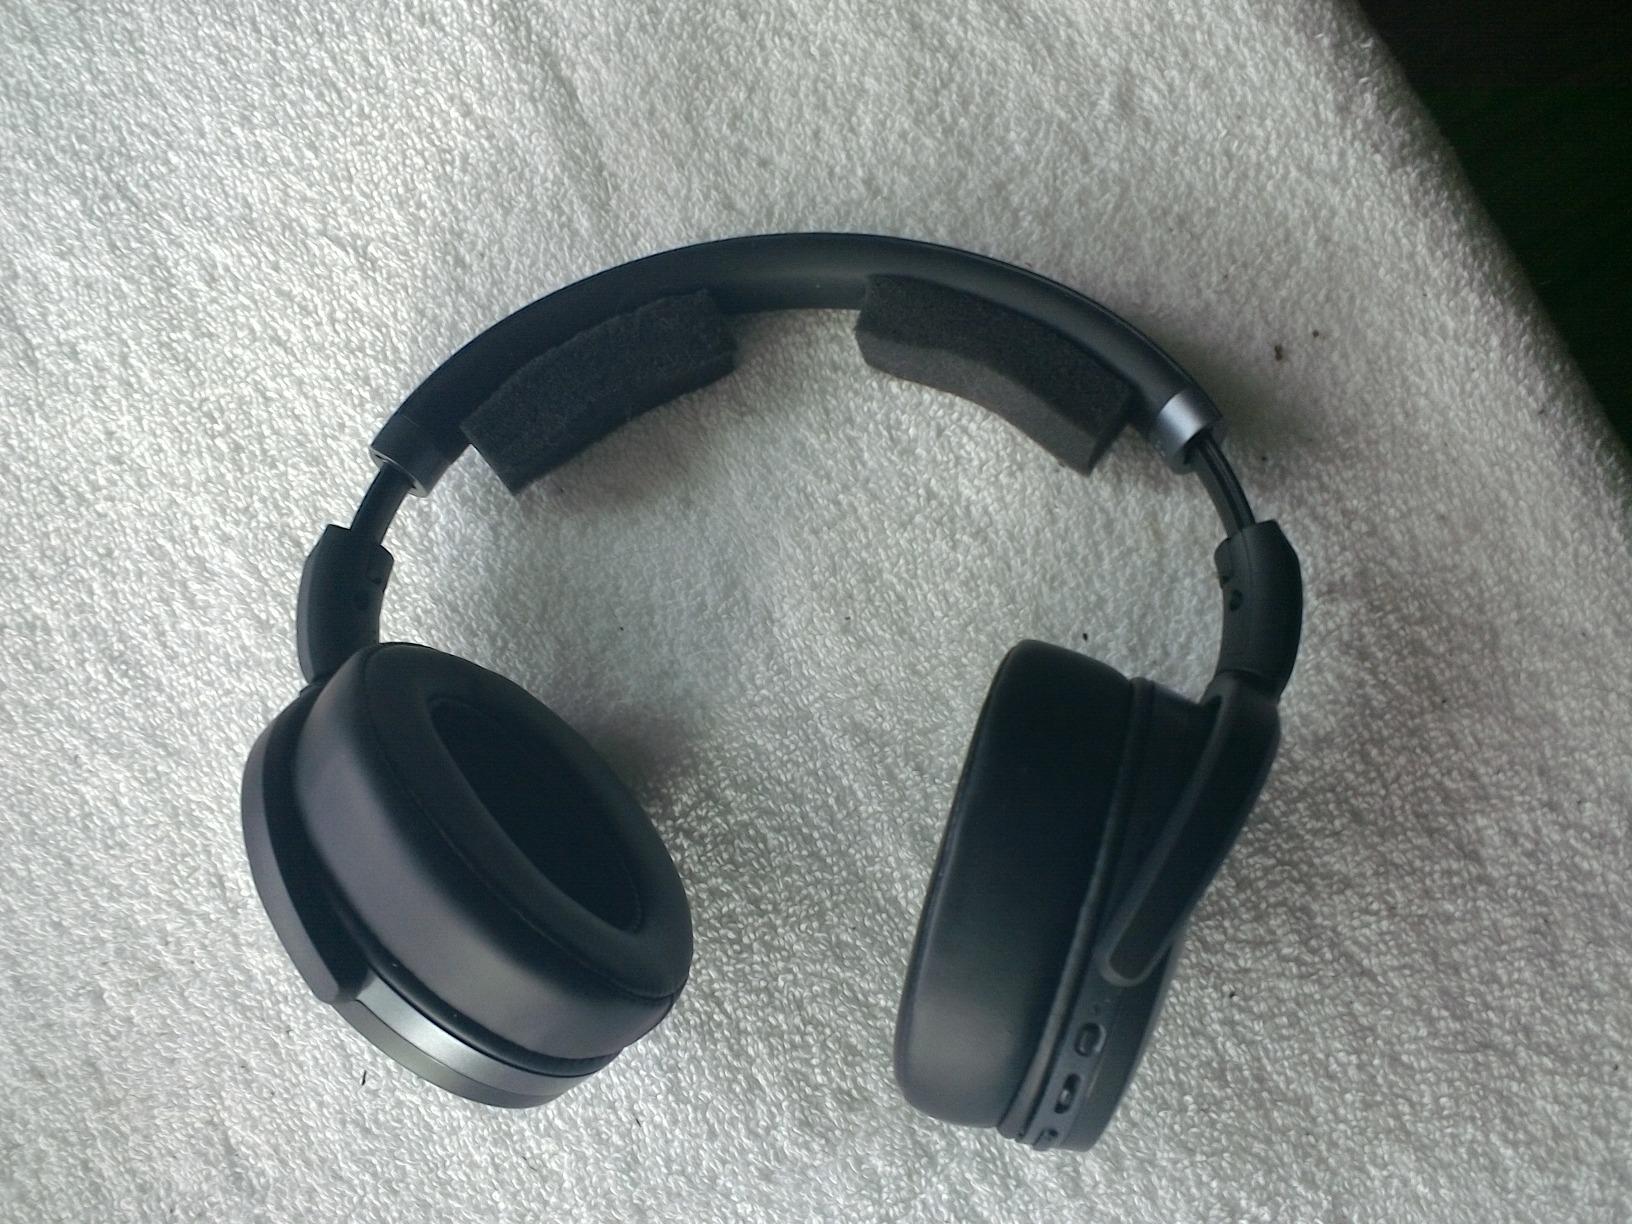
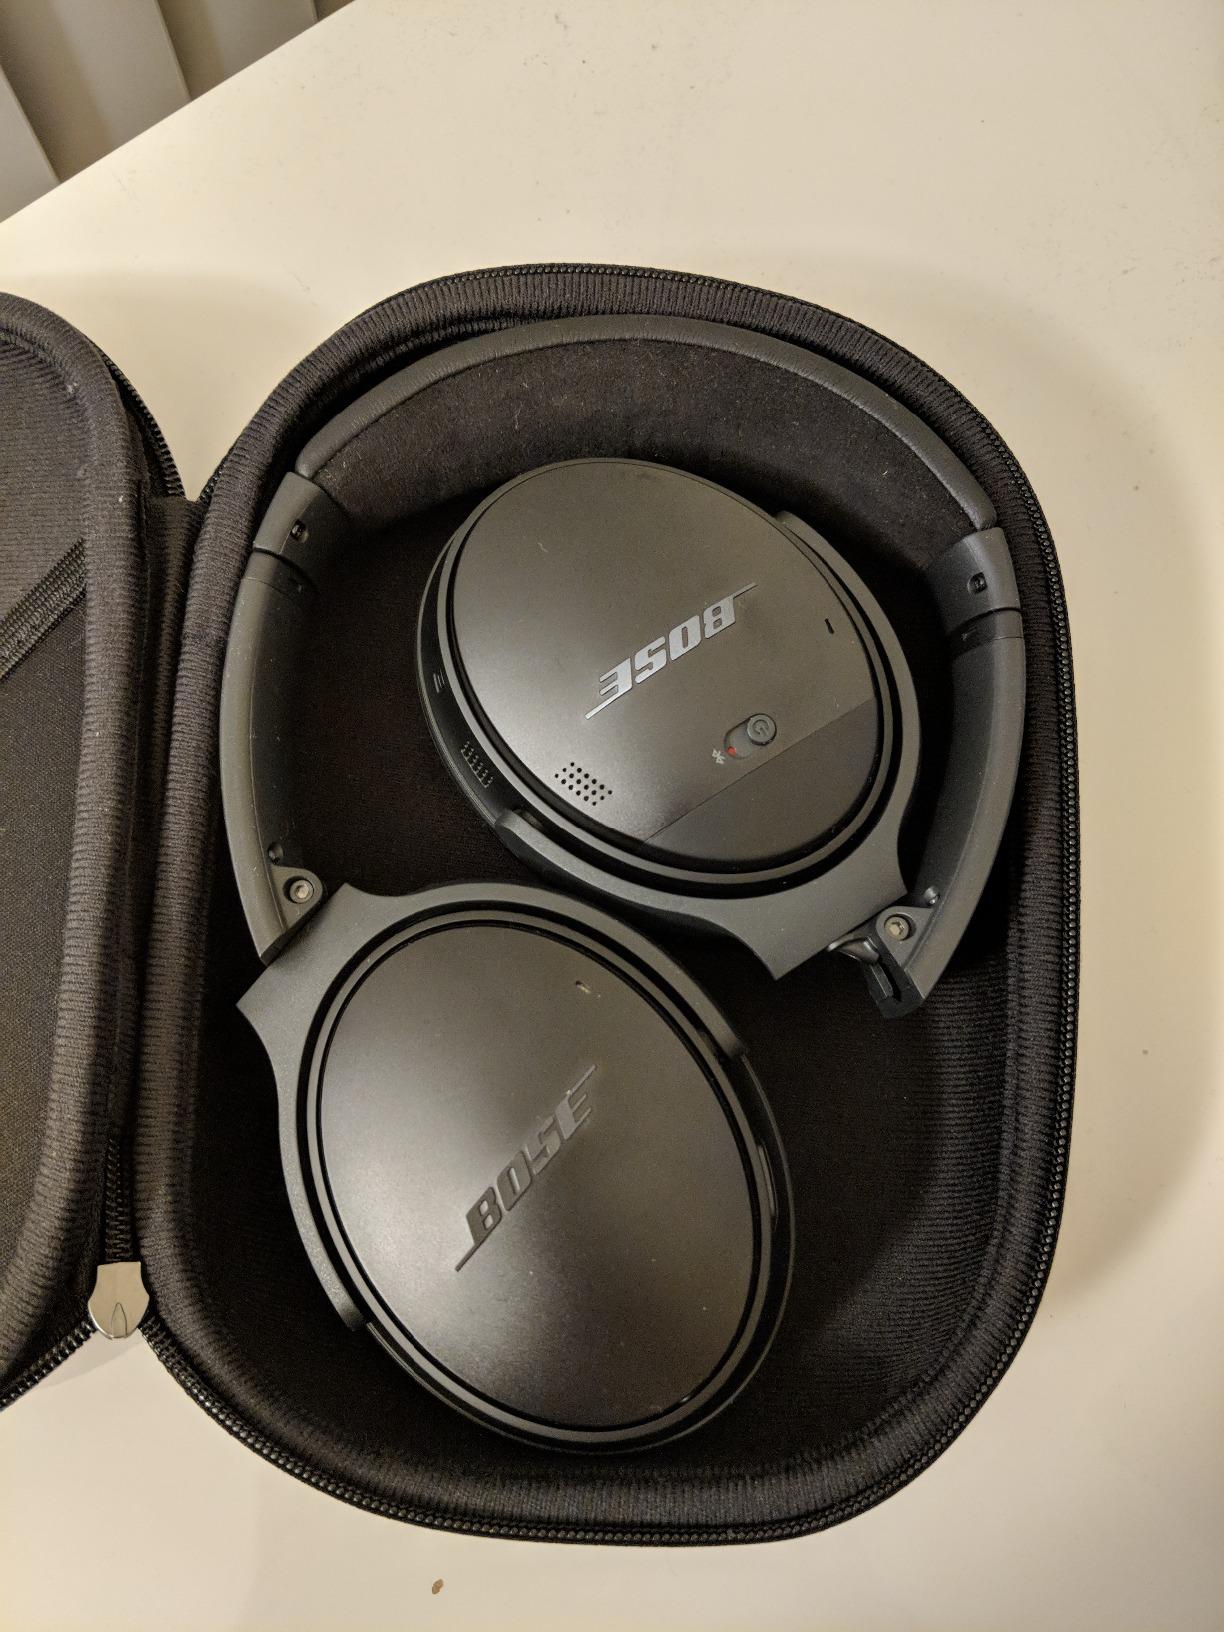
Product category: headphones
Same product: no